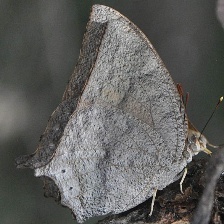
Species: TROPICAL LEAFWING